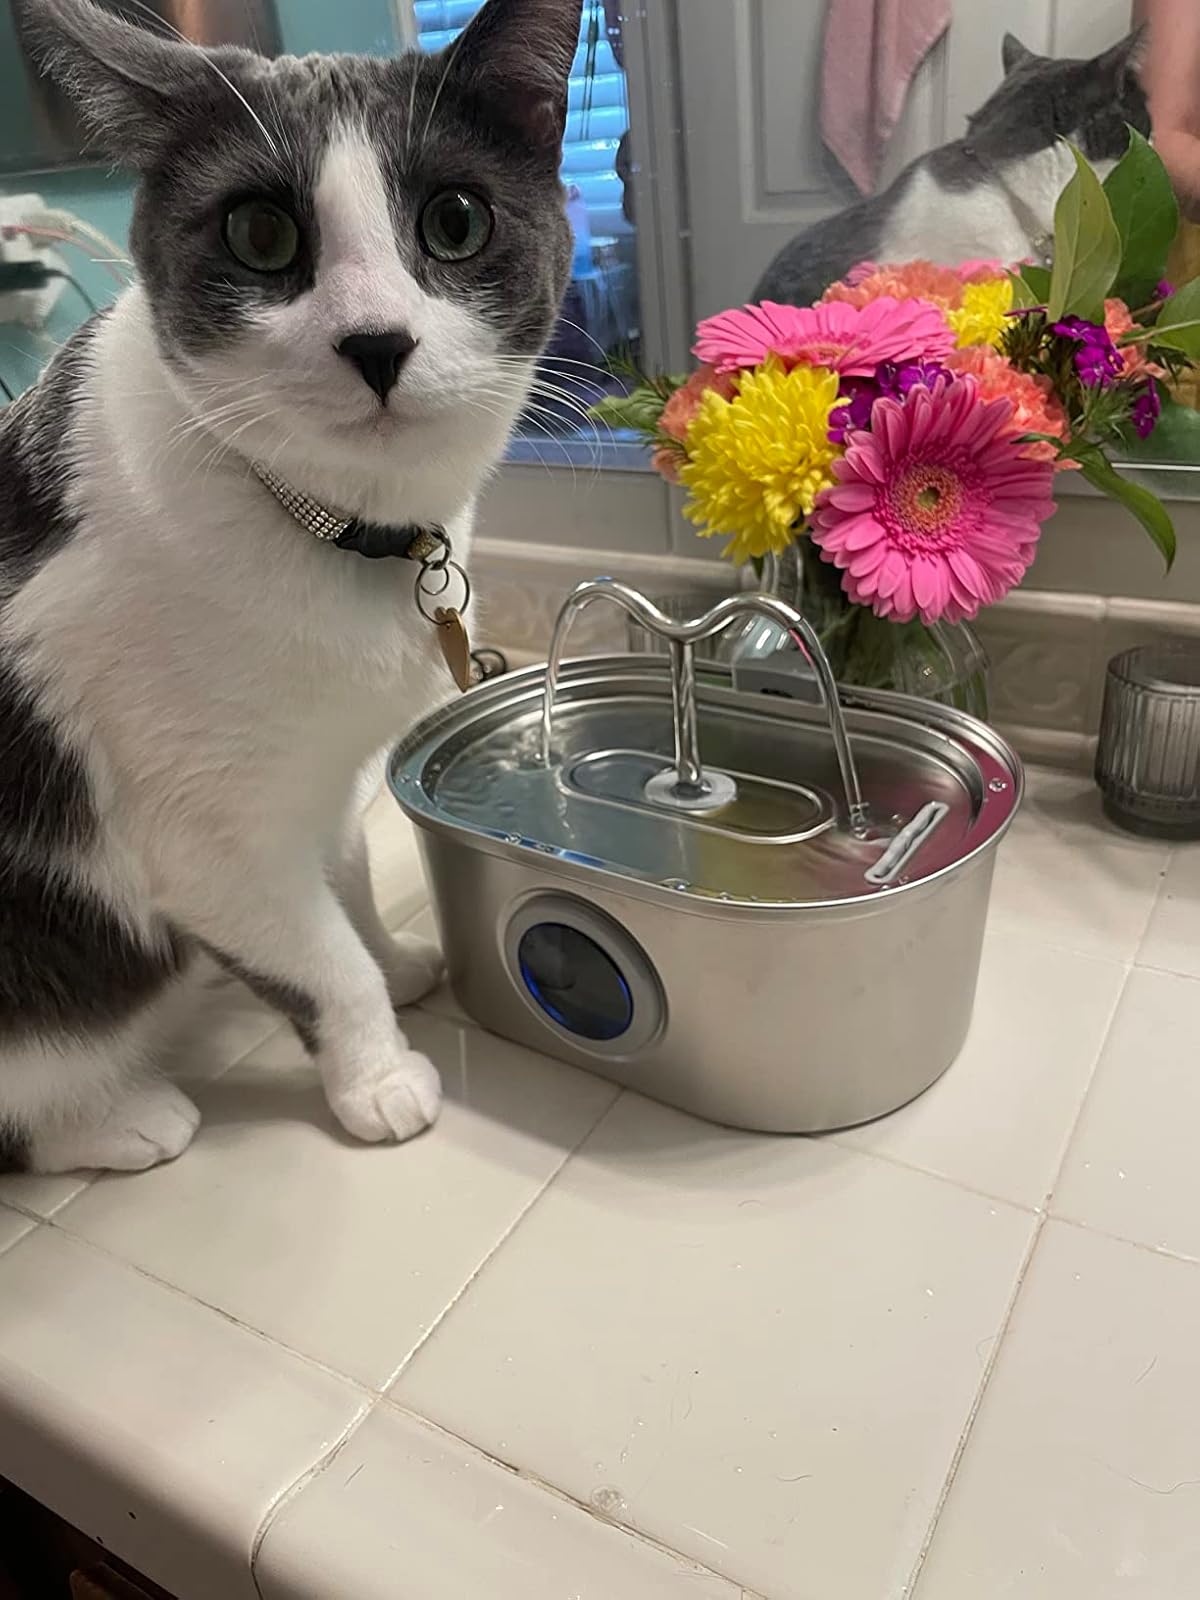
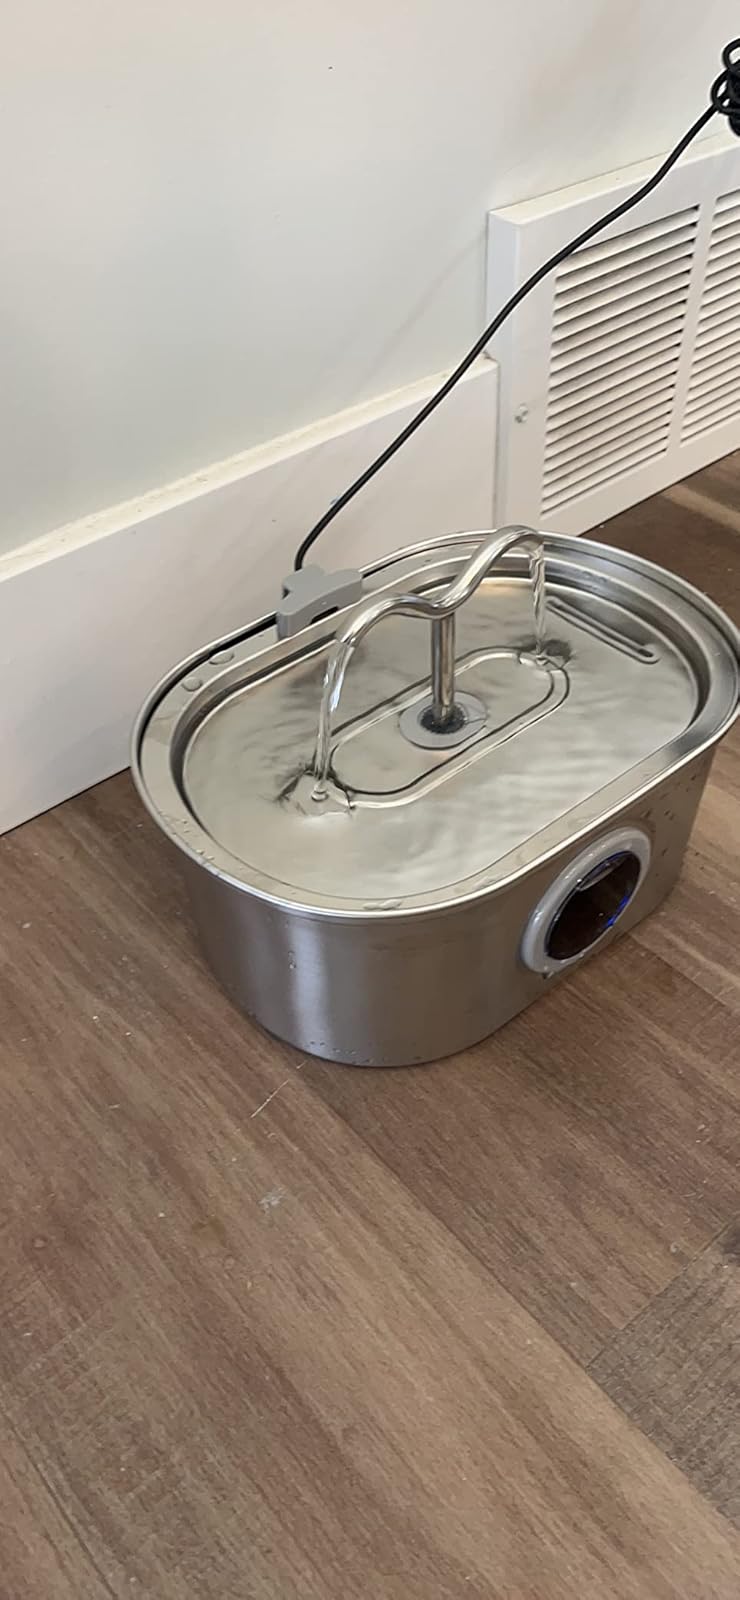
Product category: items_bowl
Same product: yes